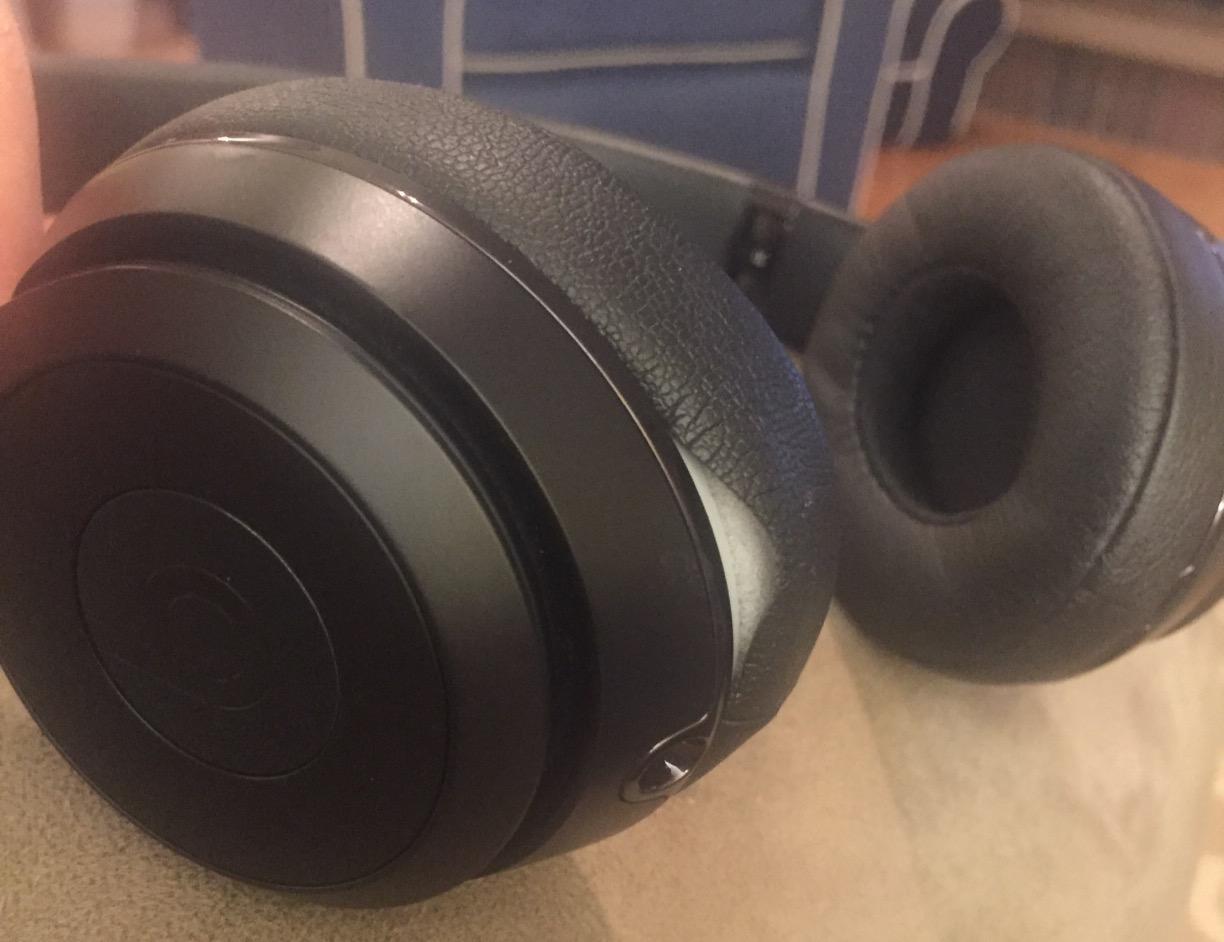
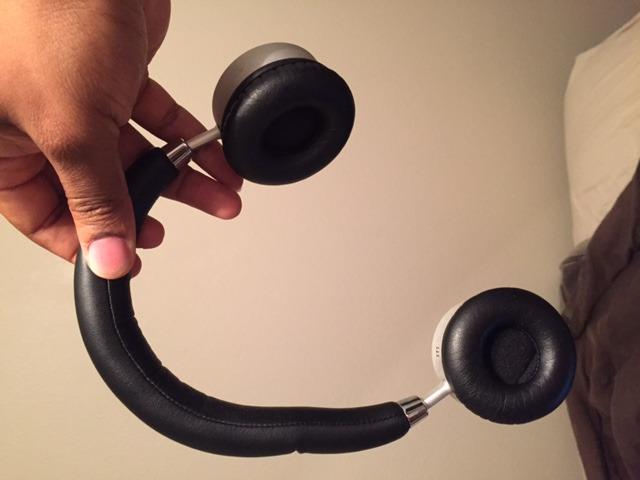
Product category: headphones
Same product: no